Battle of Attock (1813)

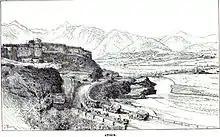
Attock Fort, whose capture by the Sikh Empire led to the Battle of Attock

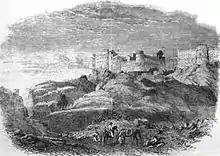
Attock Fort

Fateh Khan set off from Kashmir in April 1813 and invested Attock Fort. At the same time Ranjit Singh rushed Dewan Mokham Chand and Karam Chand Chahal from Burhan with a force of cavalry, artillery, and a battalion of infantry to meet the Afghans.